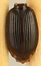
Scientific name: Synuchus impunctatus
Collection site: Bartlett Experimental Forest NEON (BART), plot BART_081